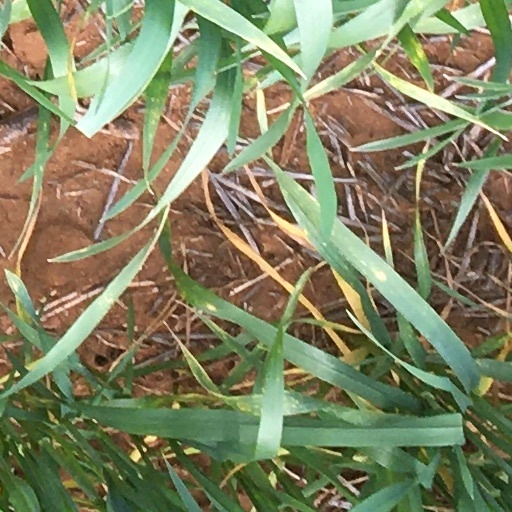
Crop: wheat